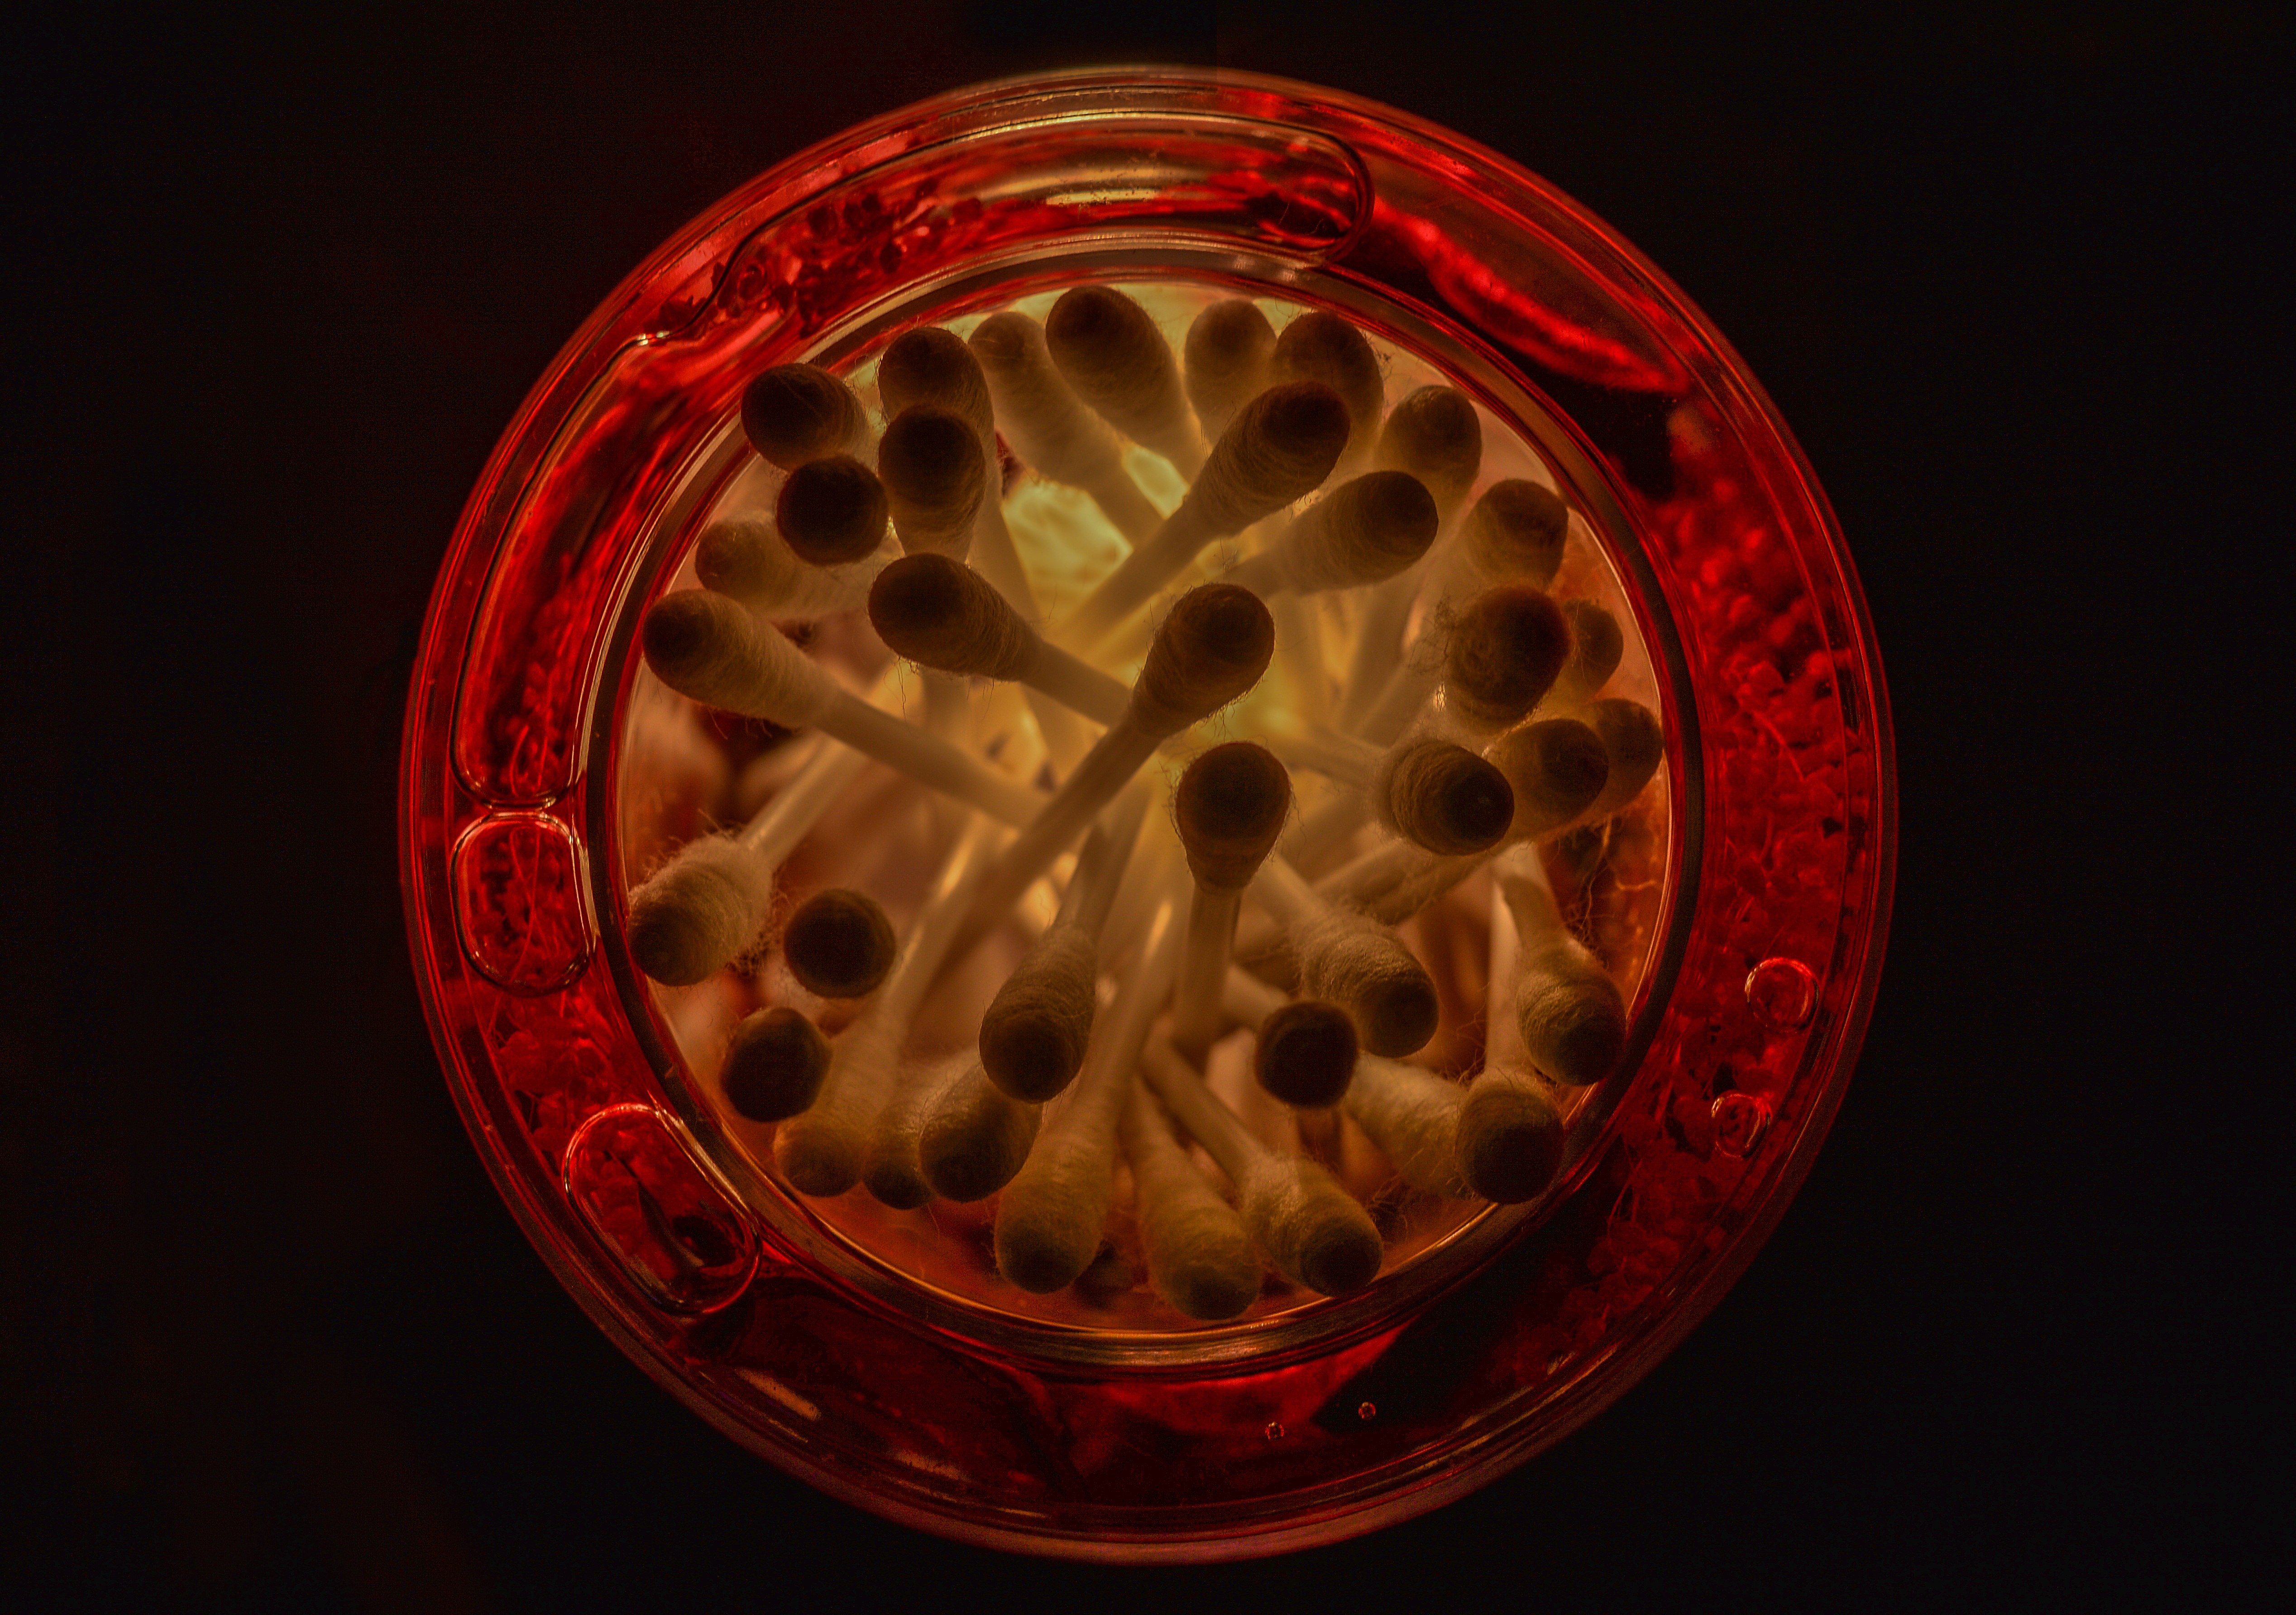
light, white, game, glass, decoration, red, color, darkness, black, lighting, circle, ornament, fun, picture, wallpaper, sphere, organ, shape, abstraction, ornaments, hygiene, the background, macro photography, the art of, cotton buds, fractal art